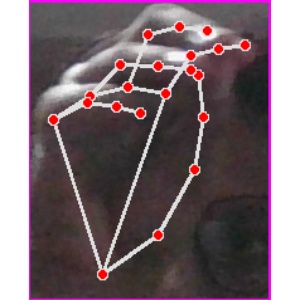
अक्षर: ङ